Saturnalia (Davis novel)

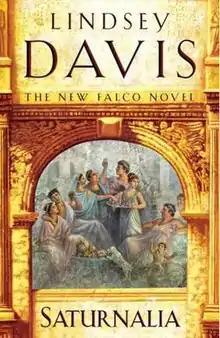
First edition

Saturnalia is a 2007 historical mystery crime novel by Lindsey Davis and the 18th book of the Marcus Didius Falco Mysteries series. Set in ancient Rome, the novel's central character and narrator is Marcus Didius Falco, informer and imperial agent. The title refers to the Saturnalia feast held annually on 17 December, at which the Romans commemorated the dedication of the temple of the god Saturn. Over the years, it expanded to a whole week, up to 23 December.